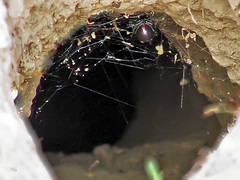
Species: Lactrodectus_hesperus